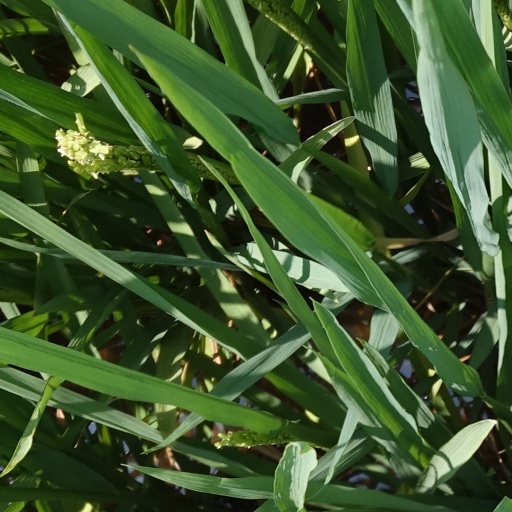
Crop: rice